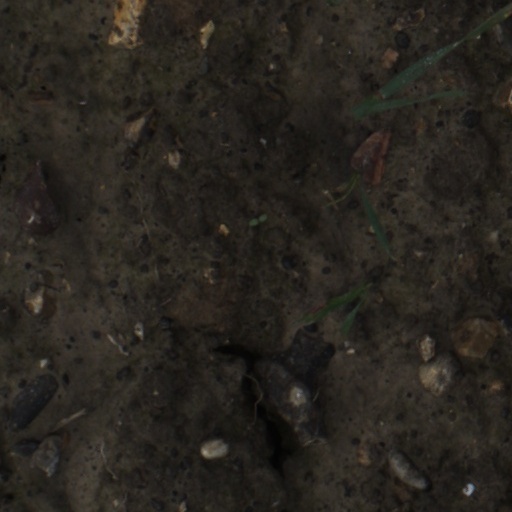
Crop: wheat